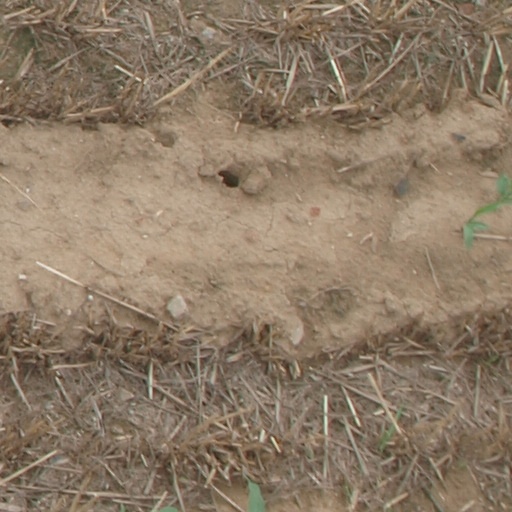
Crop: maize; corn